Battle of Kramatorsk

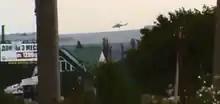
Two UAF Mil Mi-24 attack helicopters in the DPR-controlled suburb of Semenivka on 3 June 2014 during an offensive

Government forces focused primarily on Sloviansk for the next few days. However, on 25 April, a military helicopter at the Kramatorsk airfield exploded after its fuel tank was shot while it was taking off. Insurgents claimed responsibility for the shooting, and said that they had hit the helicopter with a rocket propelled grenade in an interview with Russian media. Dmitry Tymchuk, a defence expert and director of the Centre of Military and Political Research in Kyiv, told reporters that the Mi-8 helicopter pilot had managed to escape with minor injuries. A transport aeroplane was also reportedly destroyed.